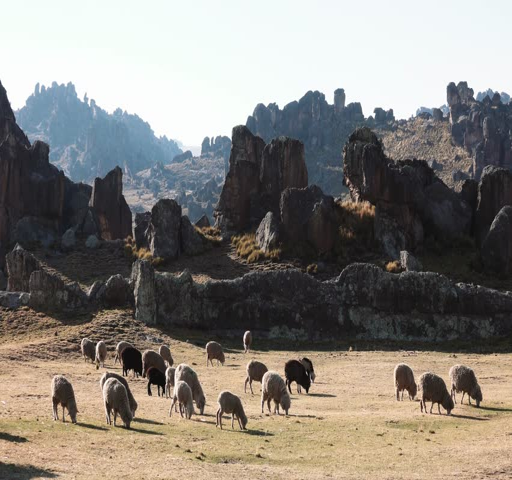
sheep grazing on the highlands .